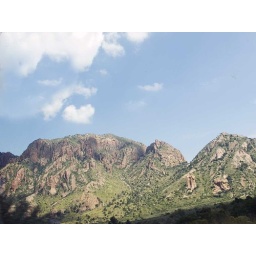
Chisos mountains in an unaccustomed mantle of green